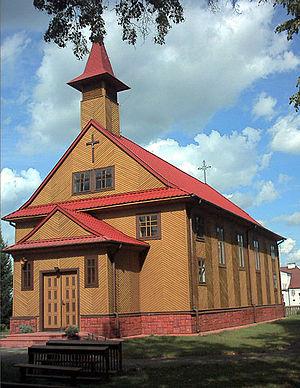
Platerów est un village polonais de la gmina de Platerów dans la powiat de Łosice de la voïvodie de Mazovie dans le centre-est de la Pologne.